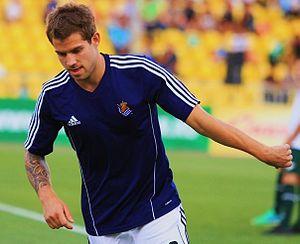
Íñigo Martínez Berridi, né le 17 mai 1991 à Ondarroa, est un footballeur internationalespagnol évoluant au poste de défenseur central à l'Athletic Bilbao.